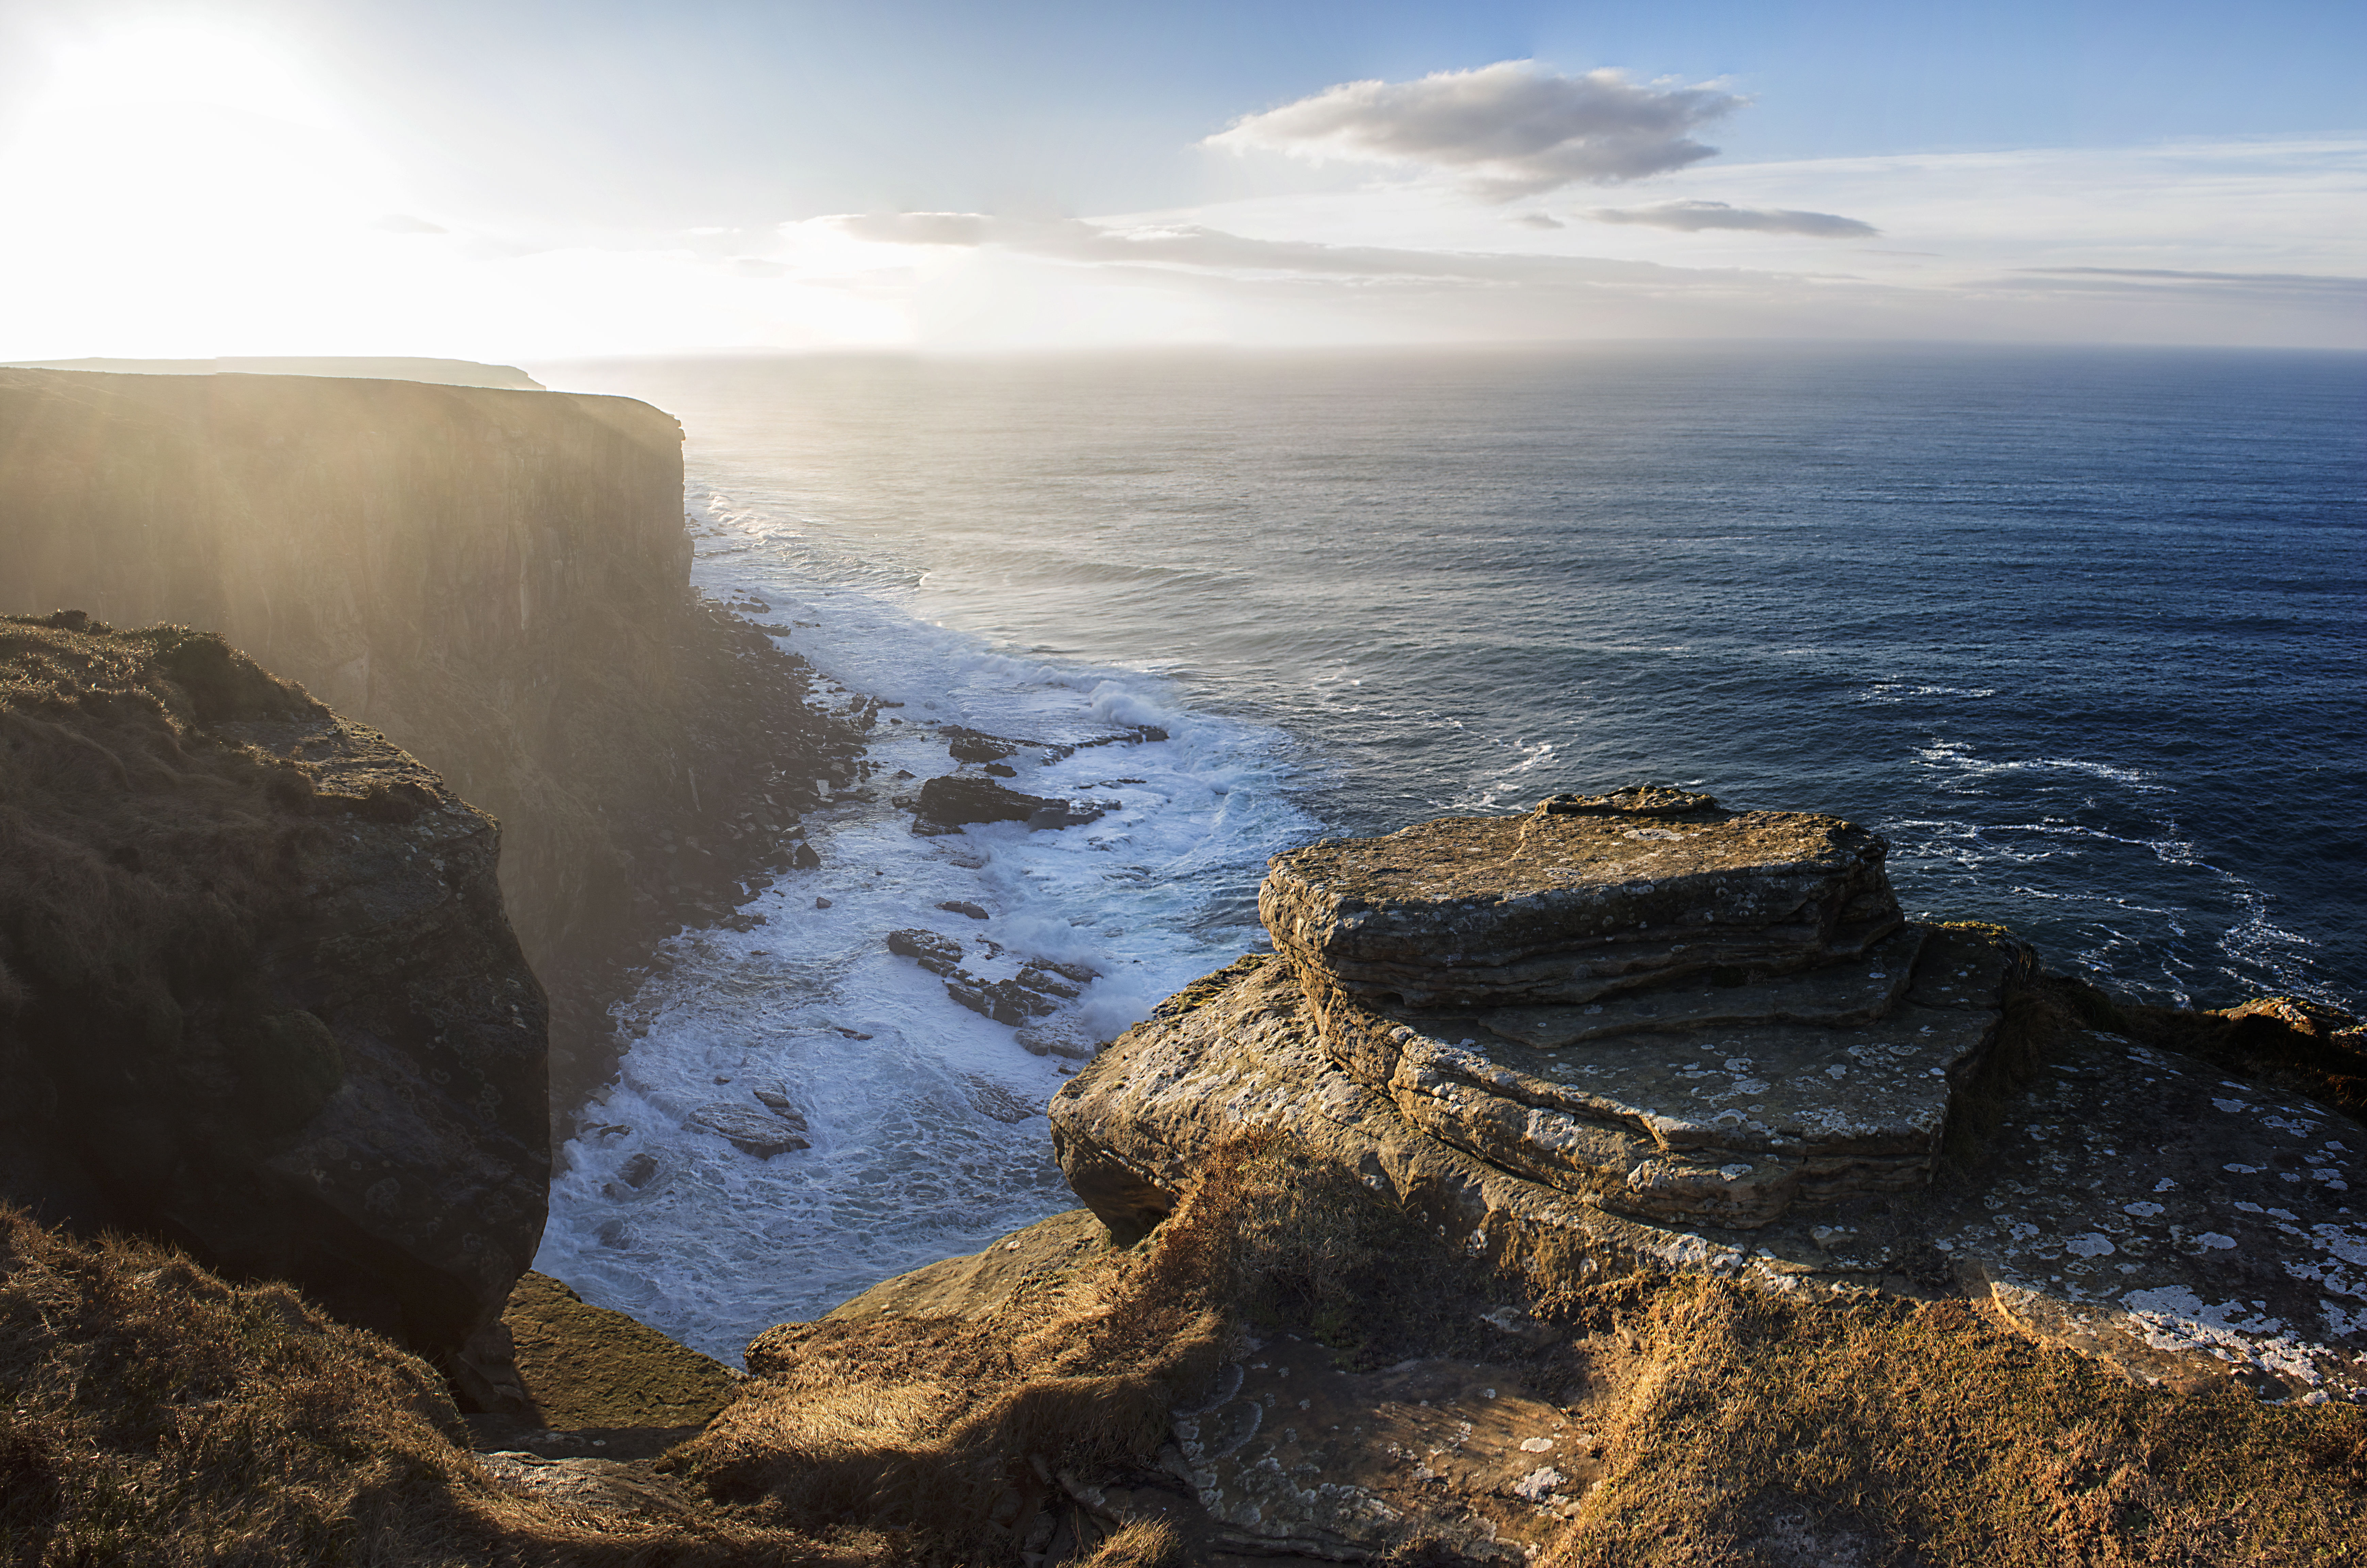
beach, landscape, sea, coast, water, nature, rock, ocean, horizon, cloud, sunrise, sunset, sunlight, morning, shore, wave, dawn, cliff, dusk, cove, reflection, tower, bay, terrain, material, body of water, cool image, geology, scotland, i, highlands, cape, dunnet, johnogroats, thurso, dunnethead, landform, geographical feature, wind wave